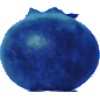
Label: Huckleberry 1